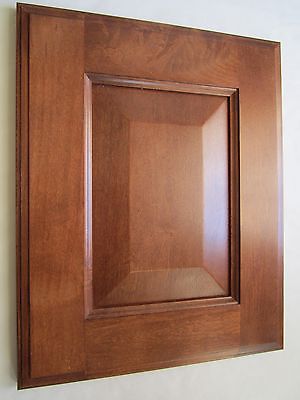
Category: cabinet